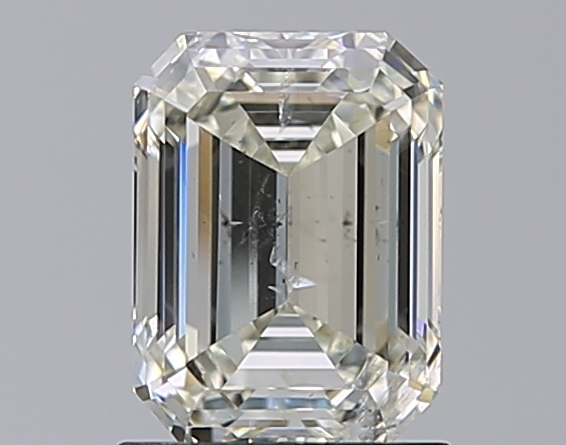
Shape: emerald
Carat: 1.5
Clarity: SI2
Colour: I
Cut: EX
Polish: EX
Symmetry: VG
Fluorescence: N
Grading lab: HRD
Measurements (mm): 7.38 x 5.47 x 3.73